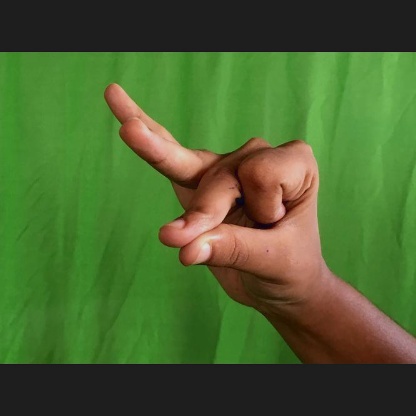
Mudra: Bramaram